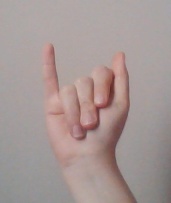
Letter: meem